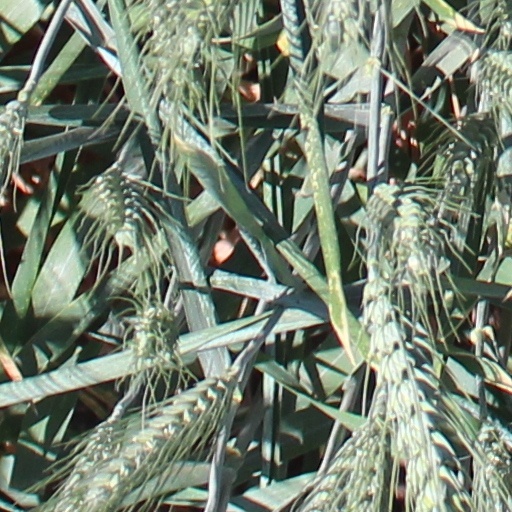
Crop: wheat